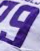
Number: 9